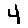
Label: 4